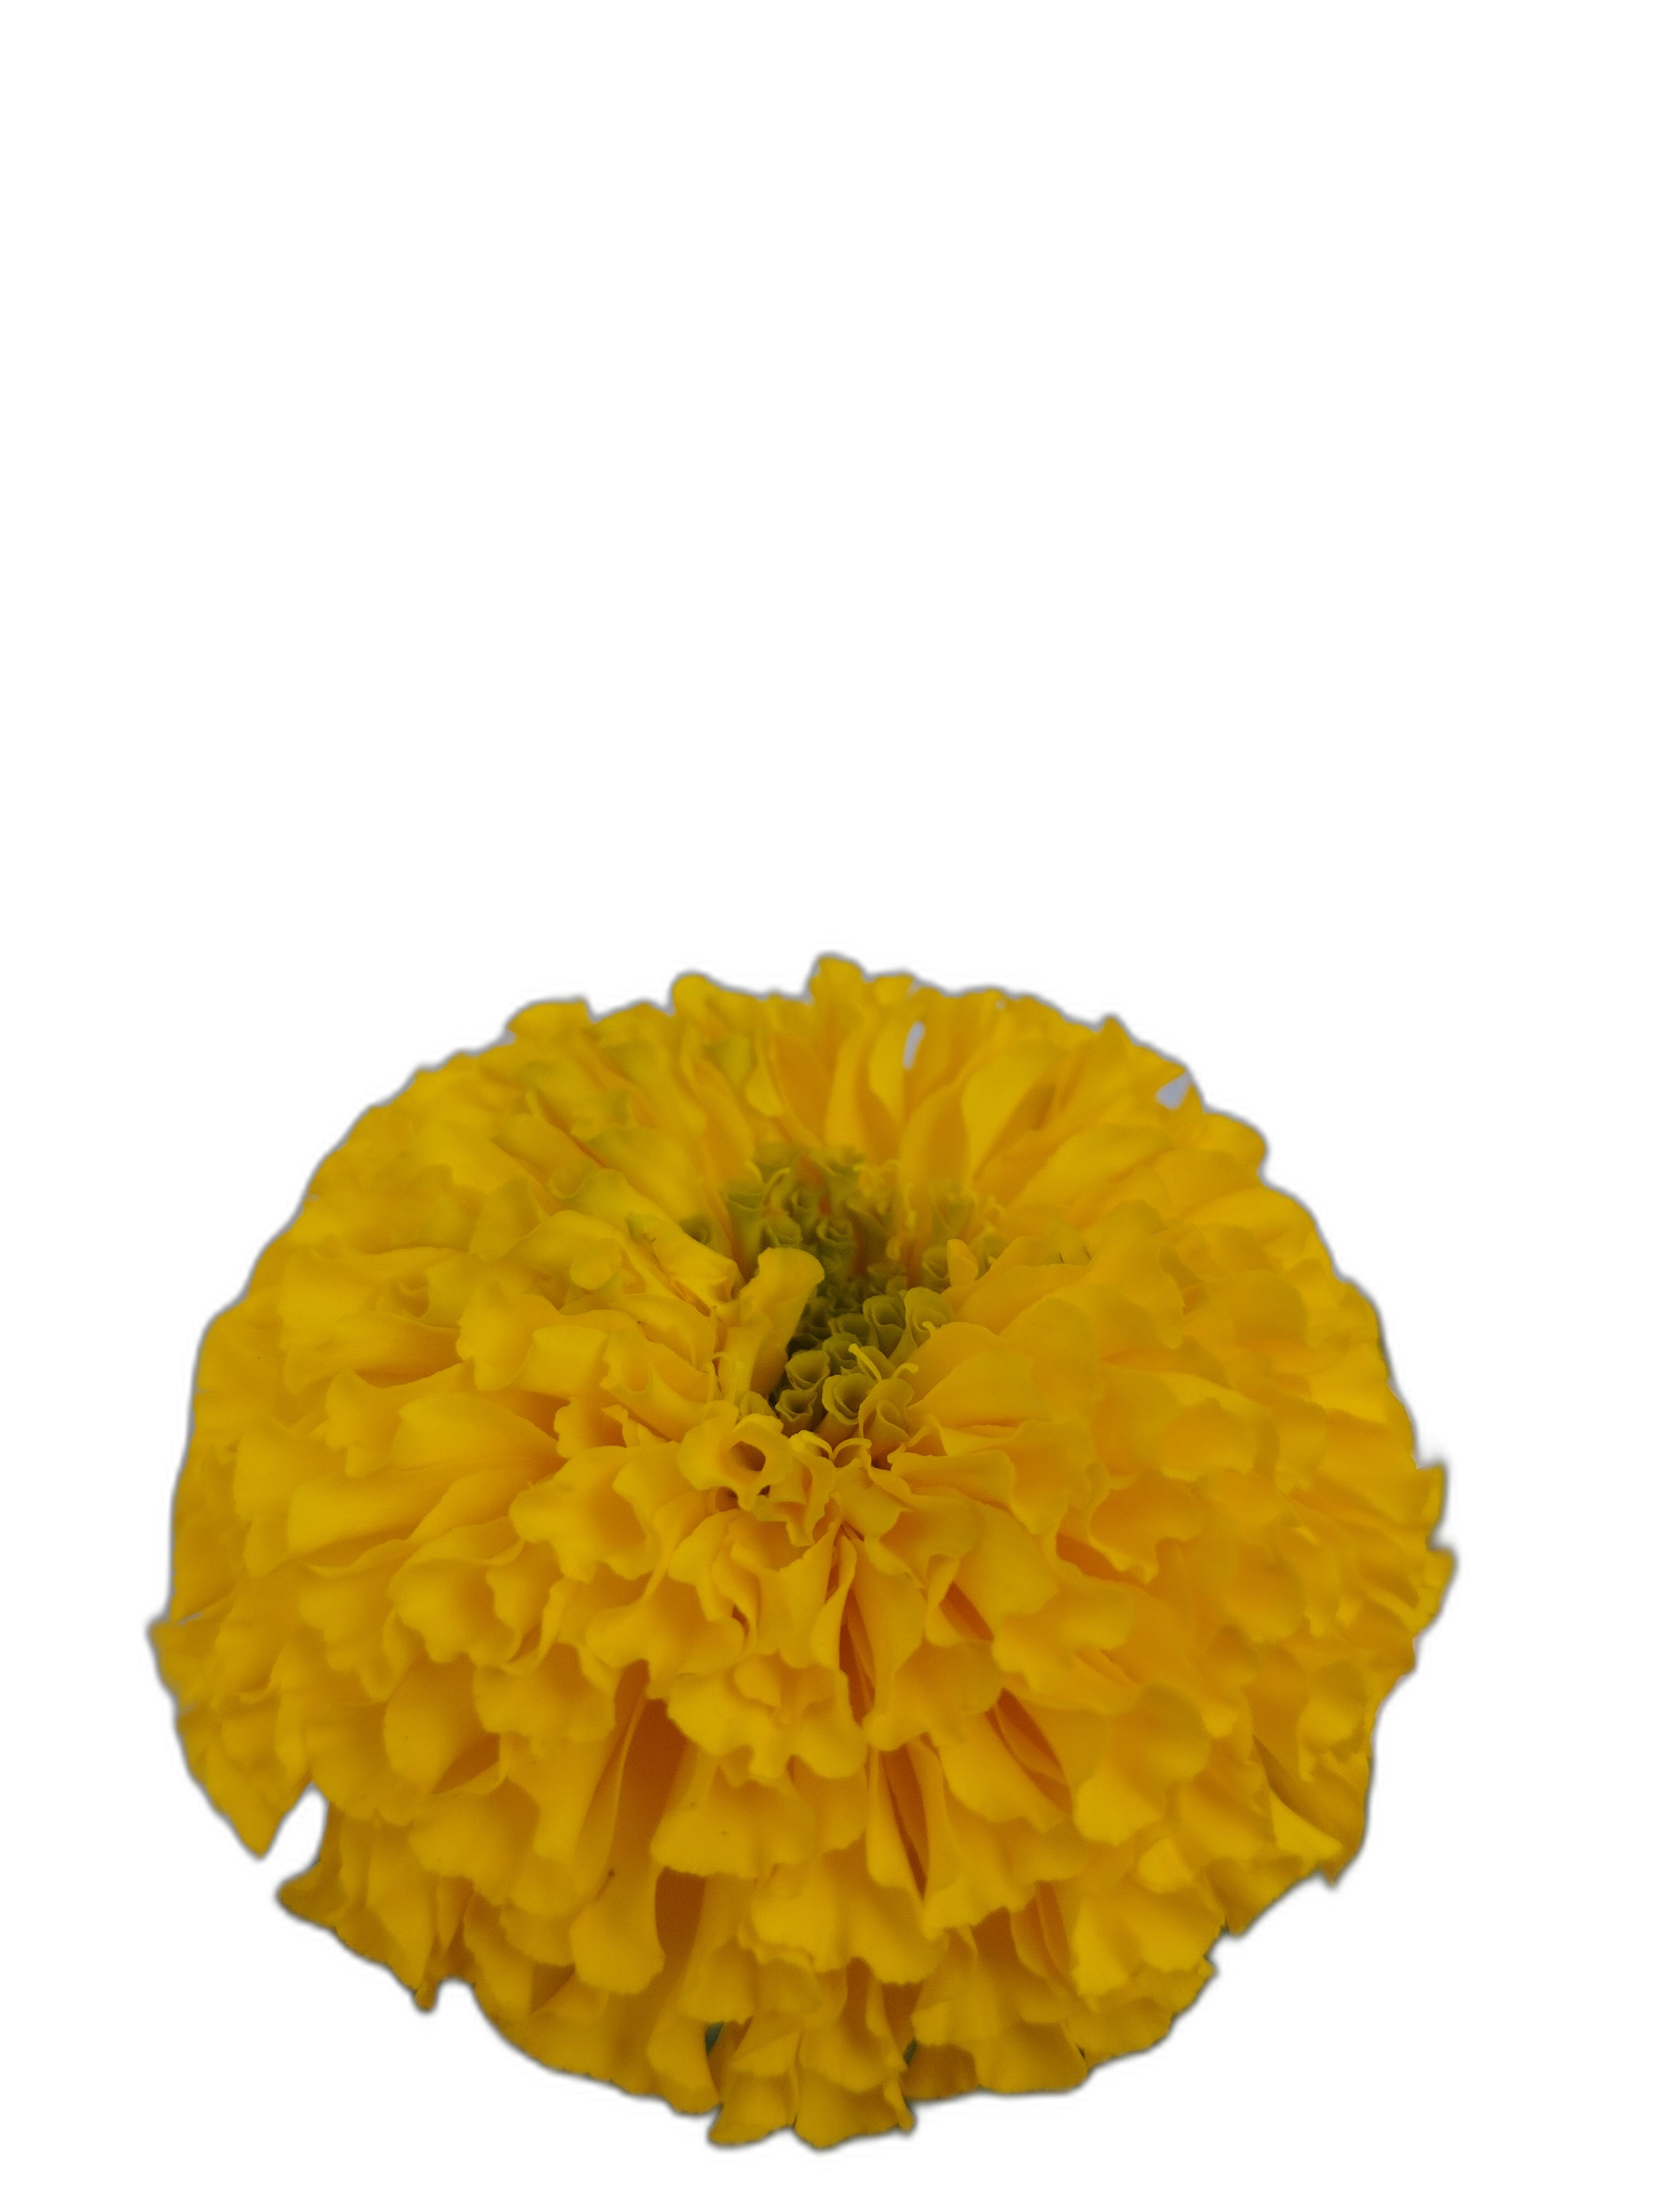
Label: Marigold